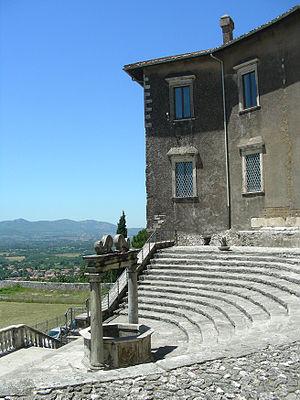
Le Palais Colonna Barberini est un édifice situé à Palestrina, dans la province de Rome. Propriété de l'État italien, il est le siège du Musée archéologique.